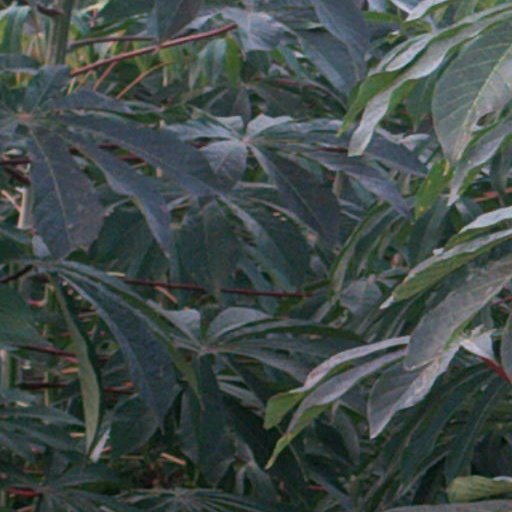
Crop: cassava